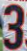
Number: 3